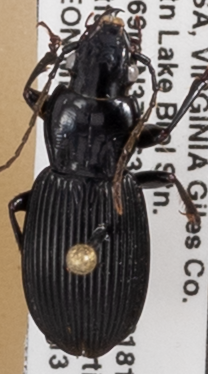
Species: Pterostichus lachrymosus
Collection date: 2019-08-13
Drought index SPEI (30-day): -0.03
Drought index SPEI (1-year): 1.69
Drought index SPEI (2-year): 1.69